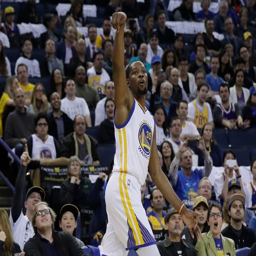
actor follows through on a-point basket during the second half of the team 's basketball game against sports team .